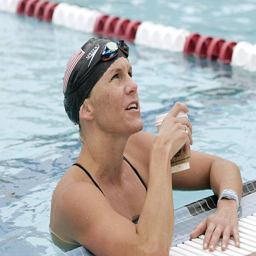
olympic athlete waits in the pool .